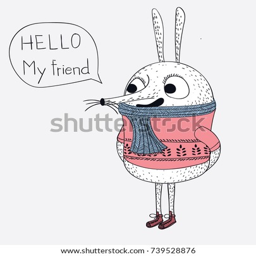
a female rabbit wears a sweater and greets a friend in her school .